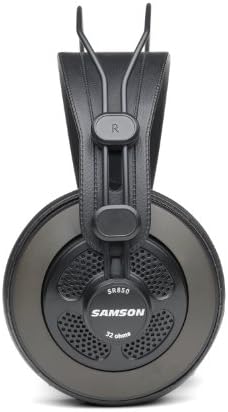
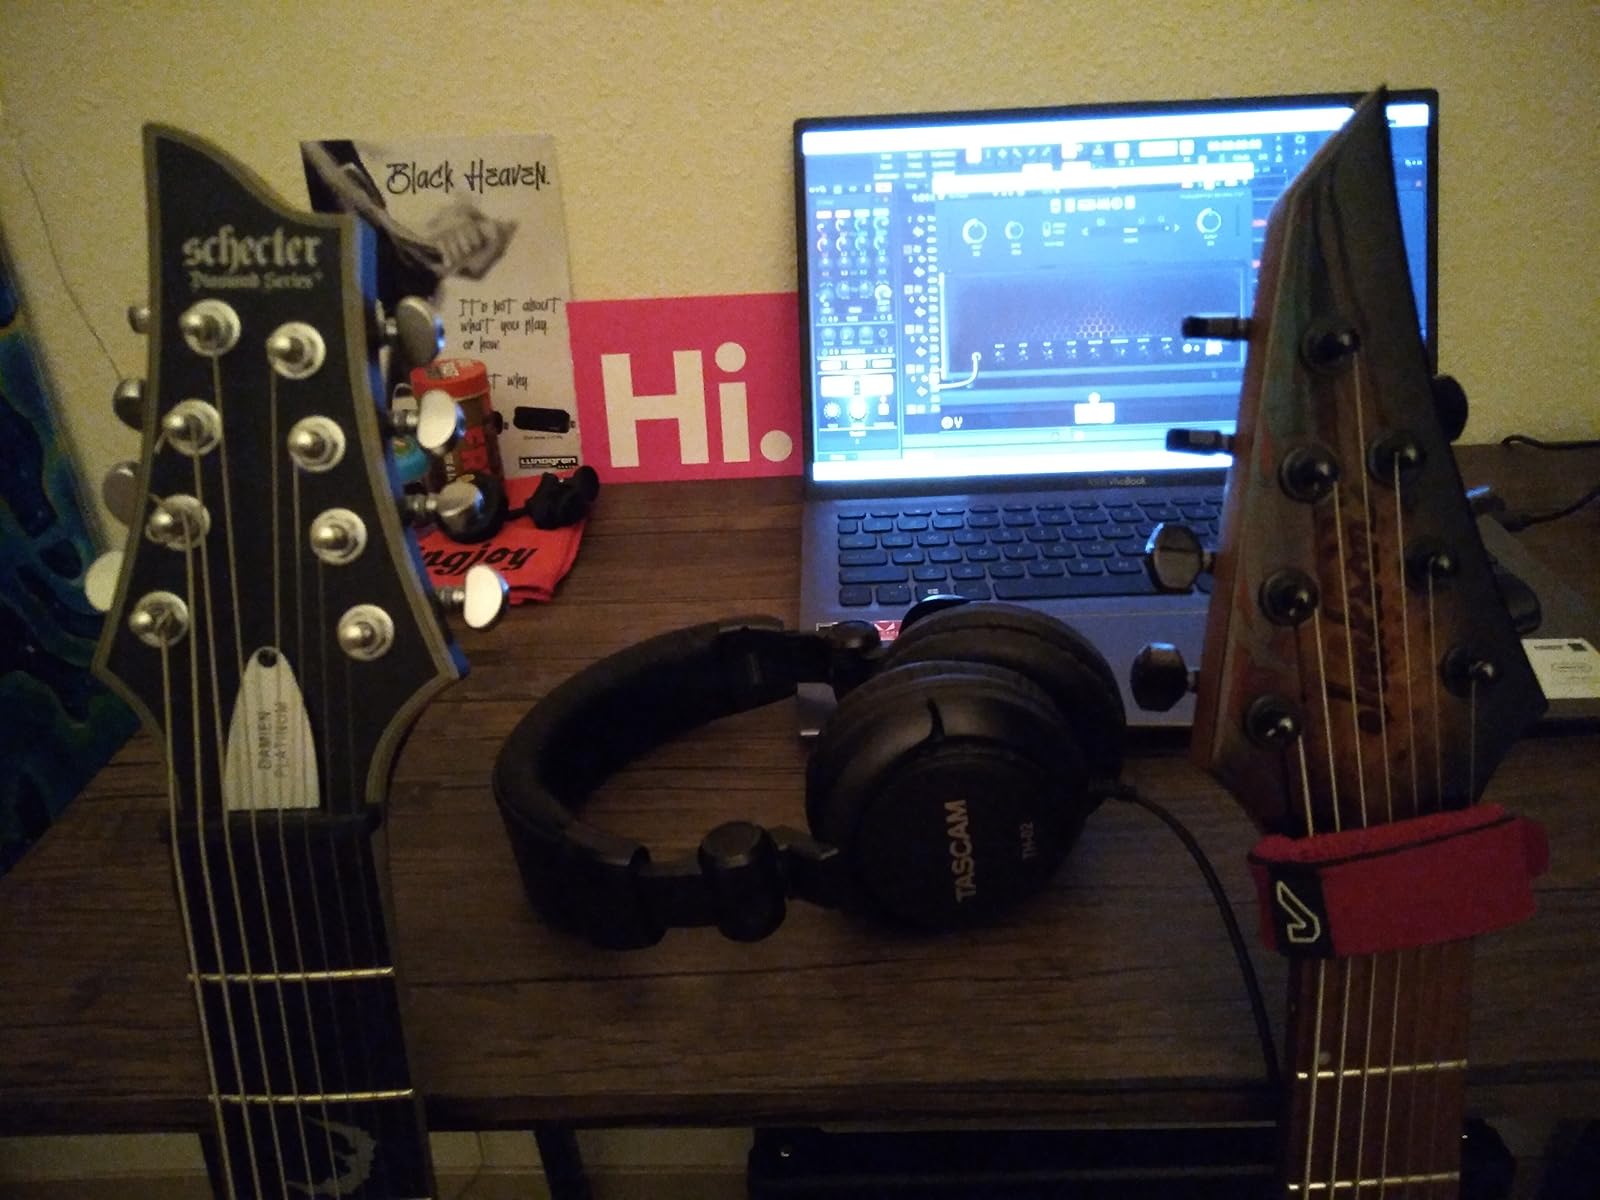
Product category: headphones
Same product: no